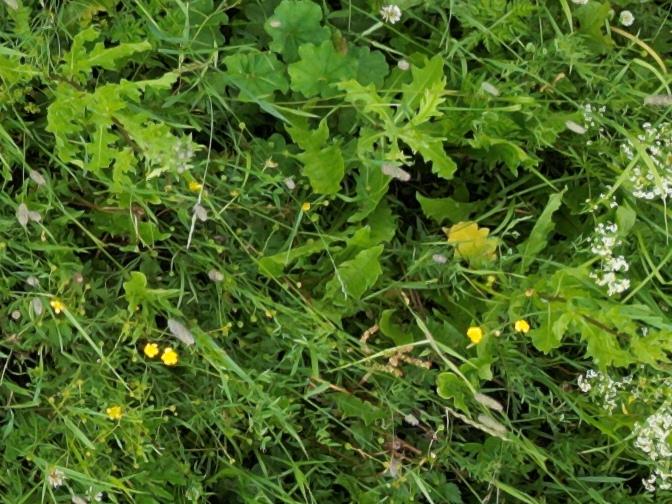
Flowers visible: yarrow flowers, yarrow flowers